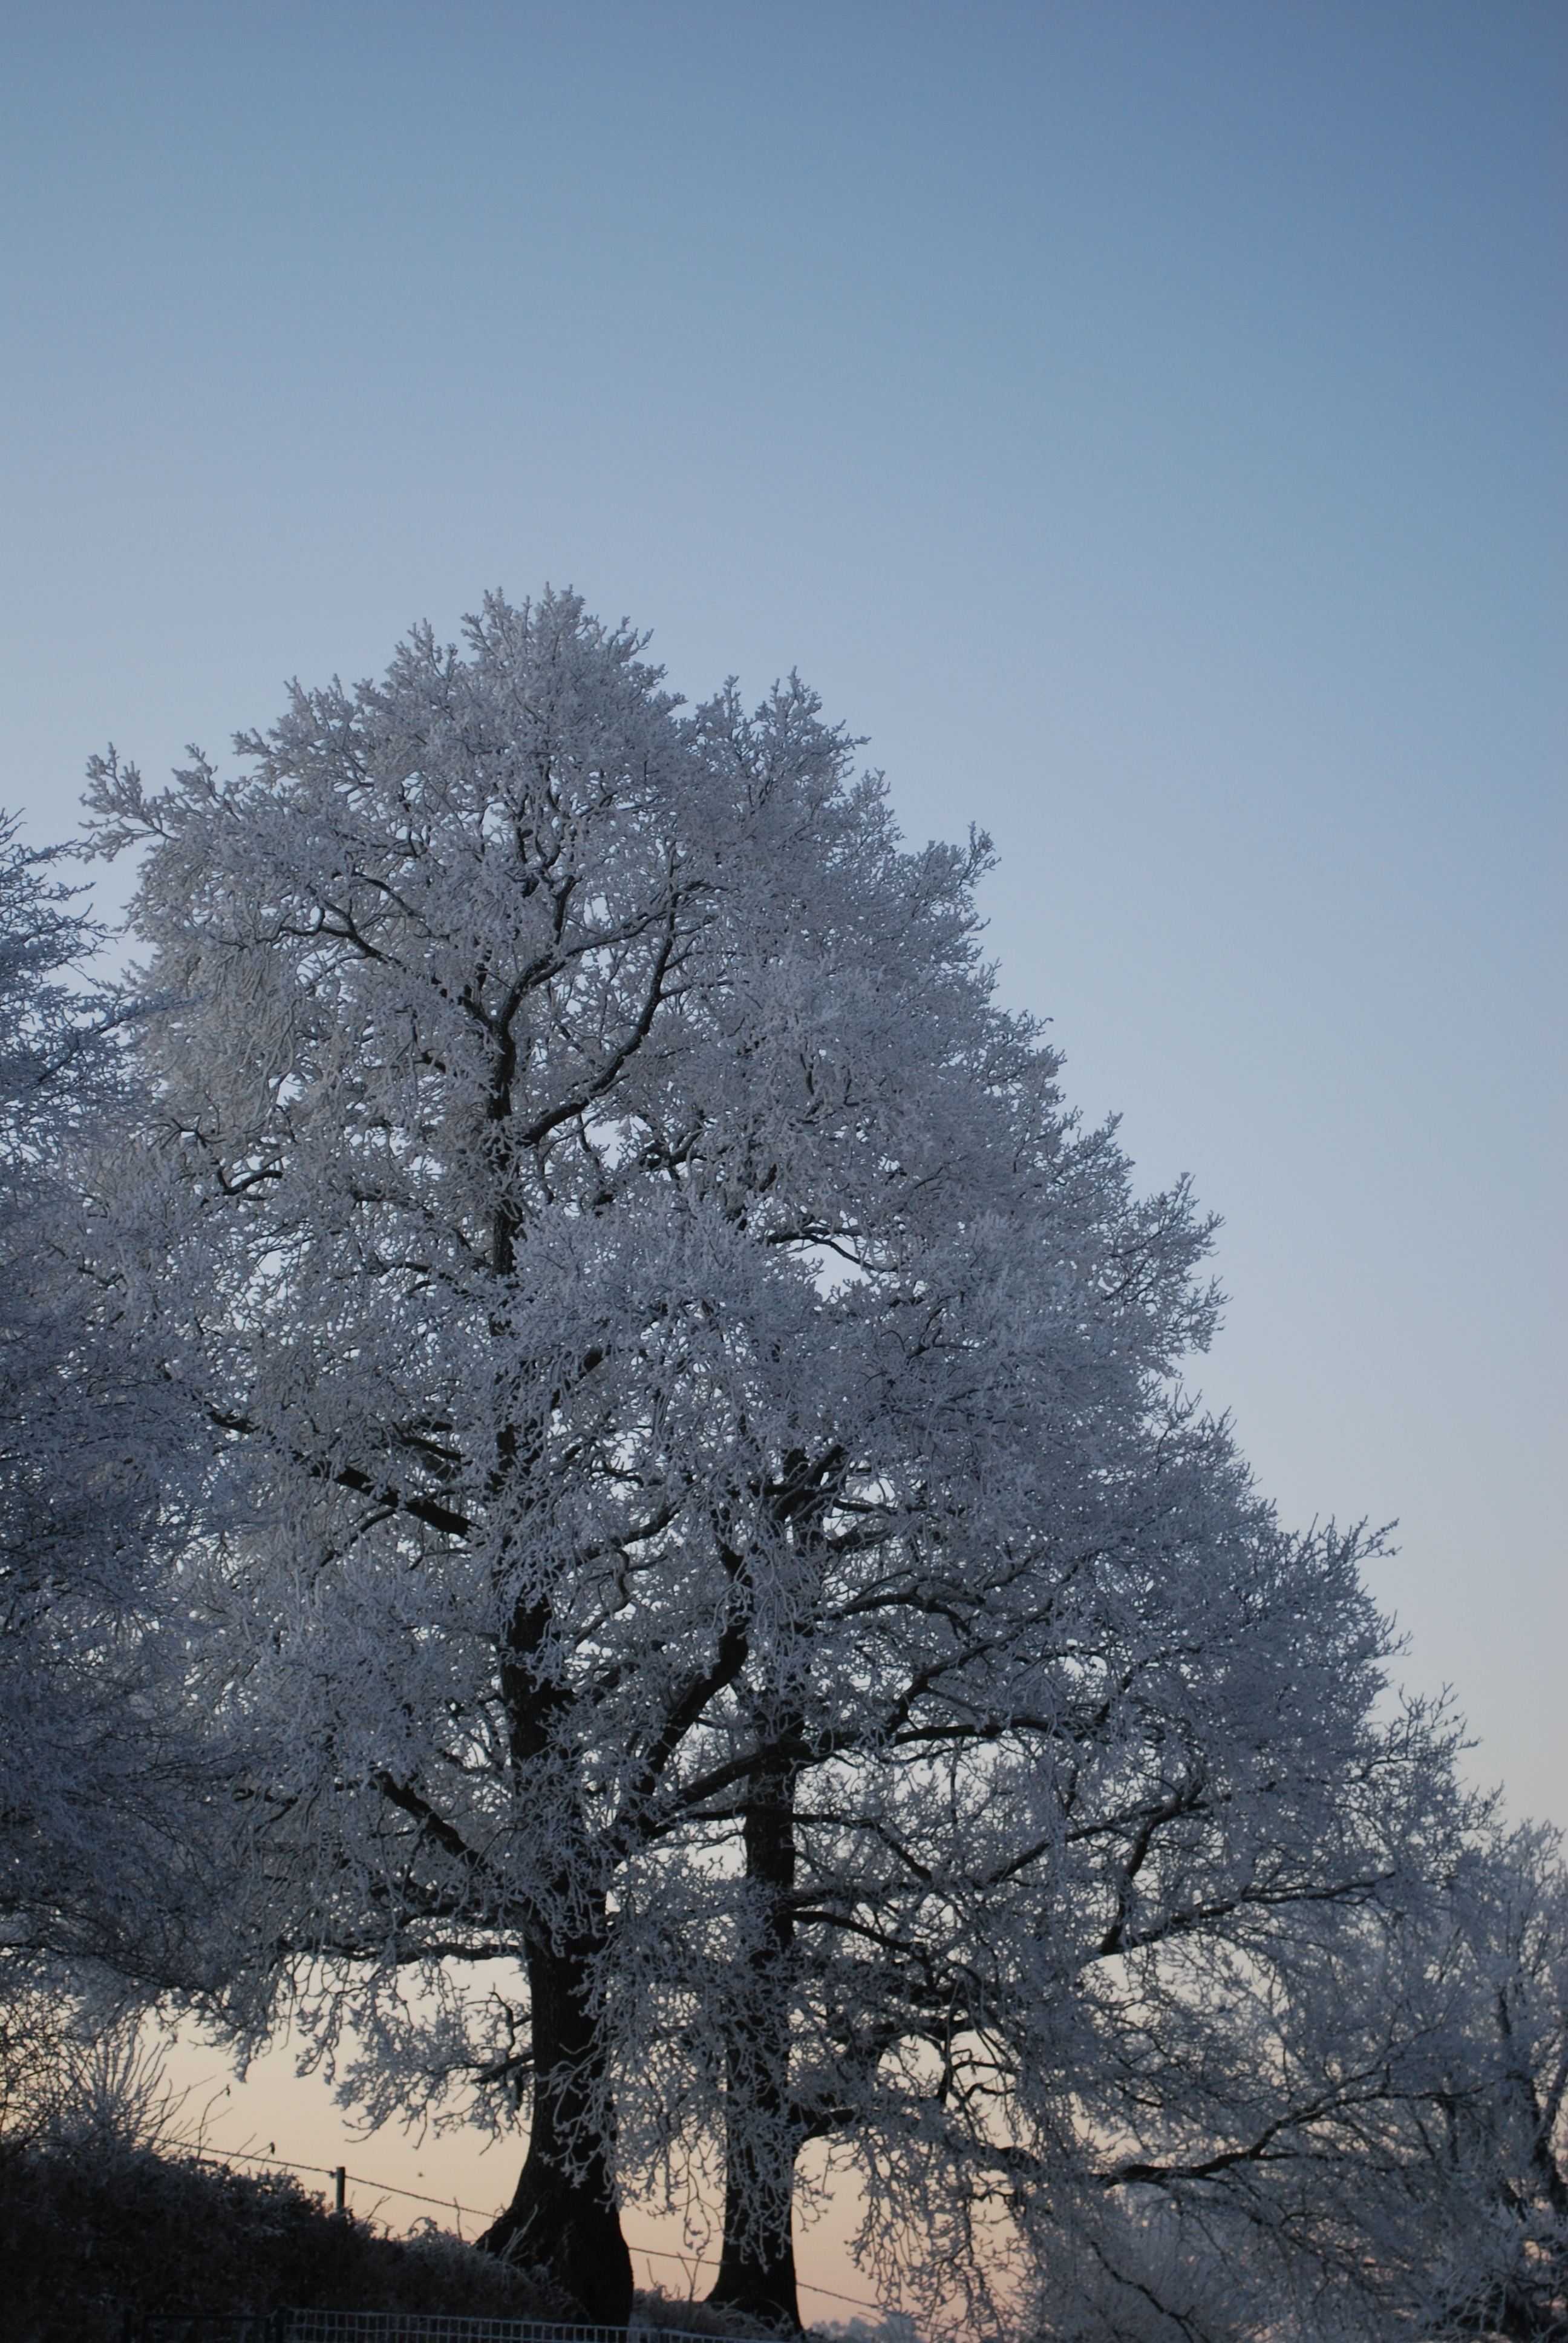
tree, nature, branch, snow, cold, winter, plant, sky, flower, frost, ice, weather, season, trees, landscapes, gel, freezing, woody plant